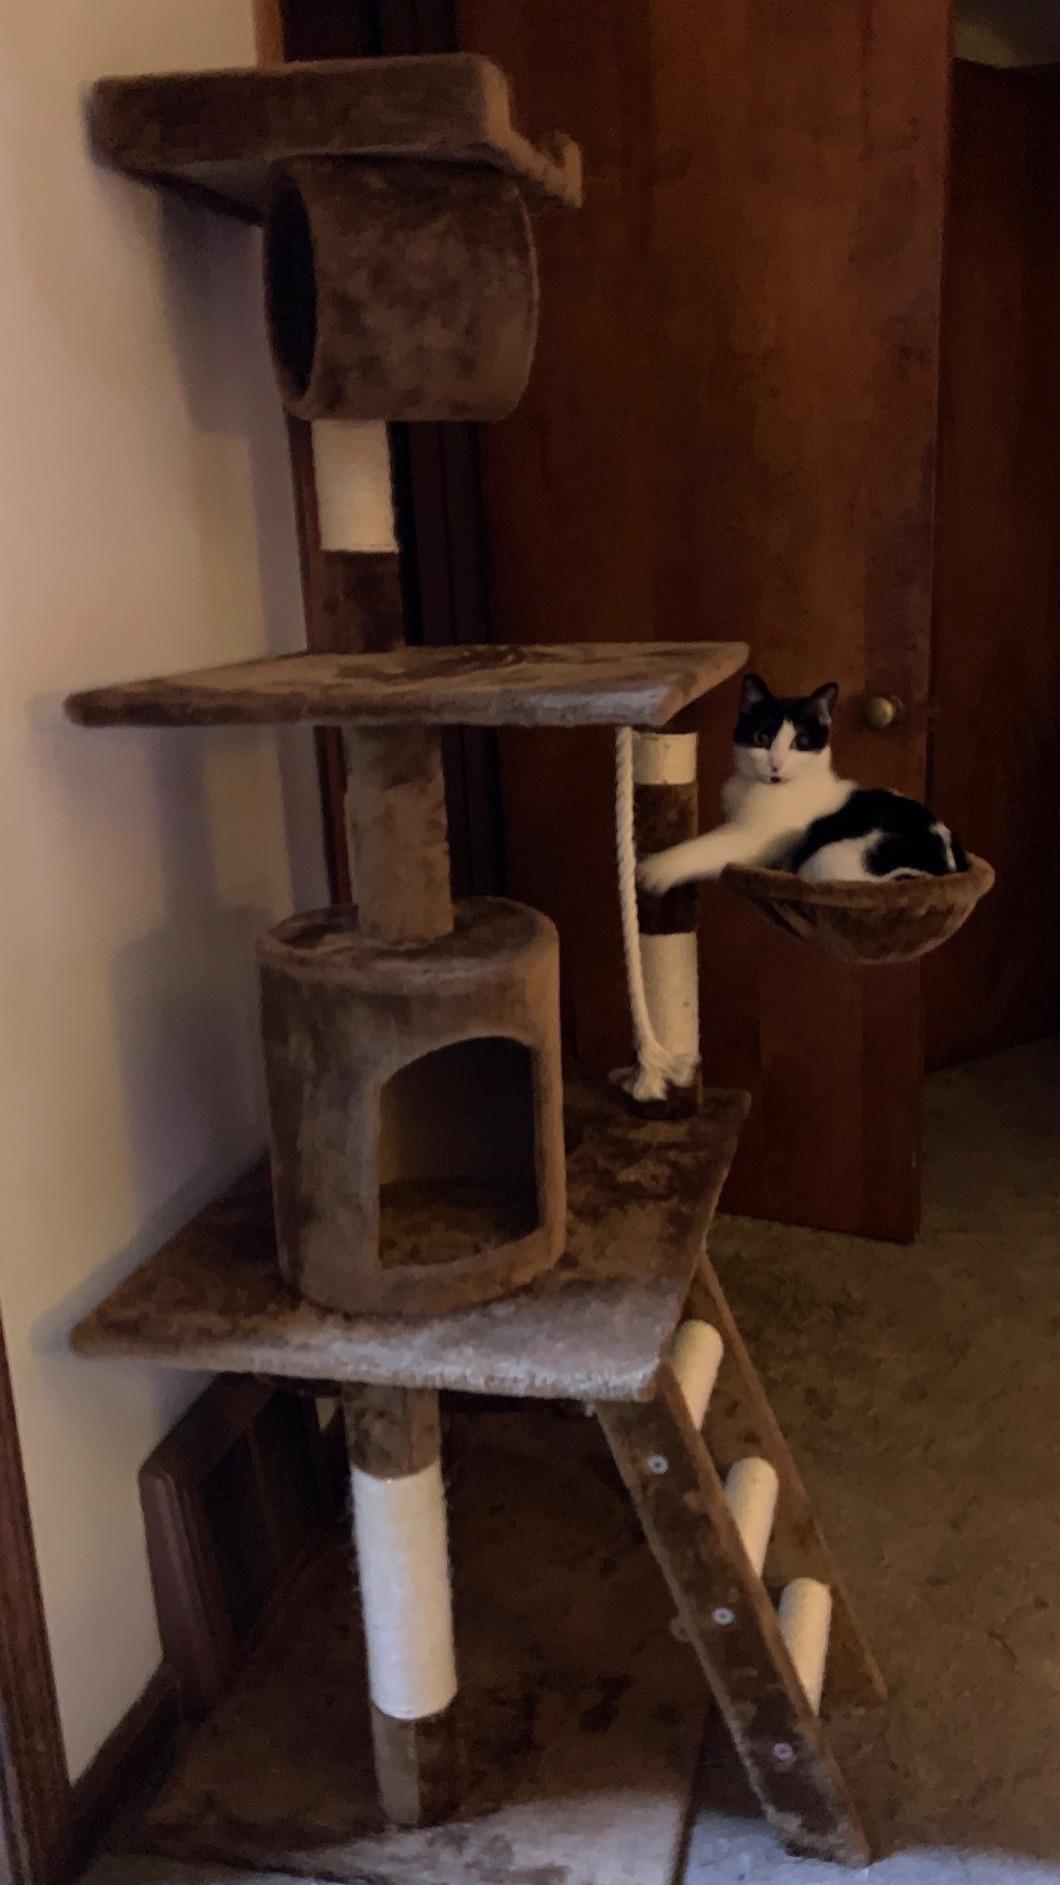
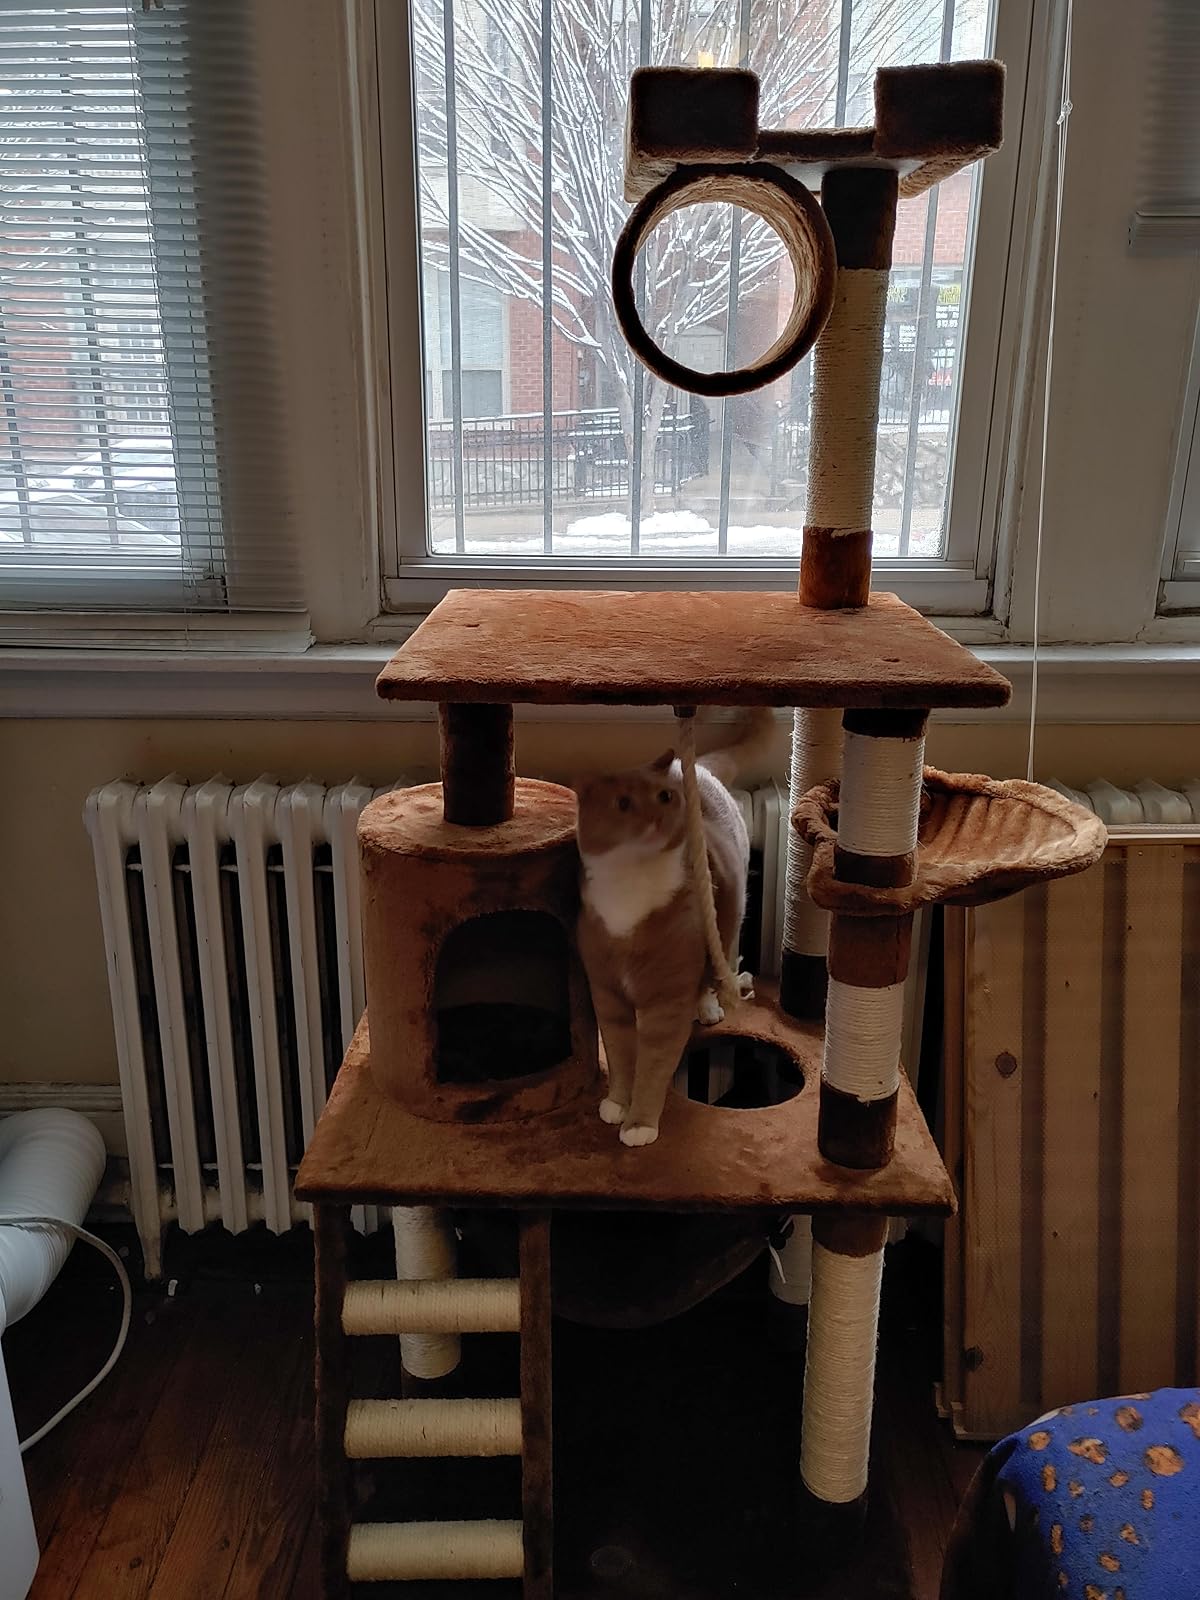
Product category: items_cat tree
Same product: yes